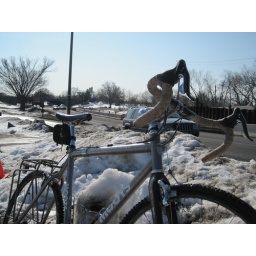
Approach to the Humpback Bridge. There's a clear road behind that mound, and a trail somewhere under that mound